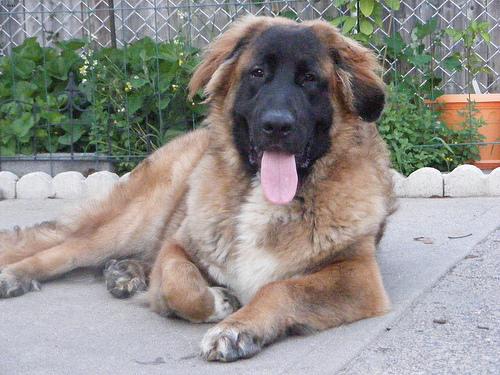
Breed: leonberger